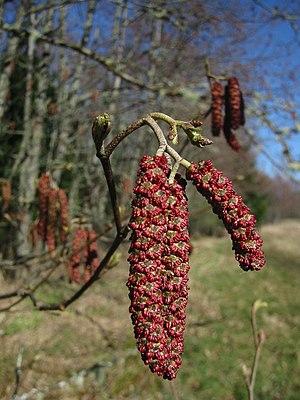
Alnus rubra, l'Aulne rouge, est une espèce d'arbre à feuilles caduques de la famille des Betulaceae. Elle est originaire de la côte ouest de l’Amérique du Nord. Son nom provient de la couleur rouge que peut prendre son écorce une fois entaillée.